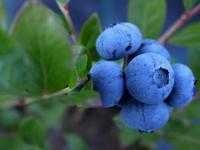
Label: Blueberry